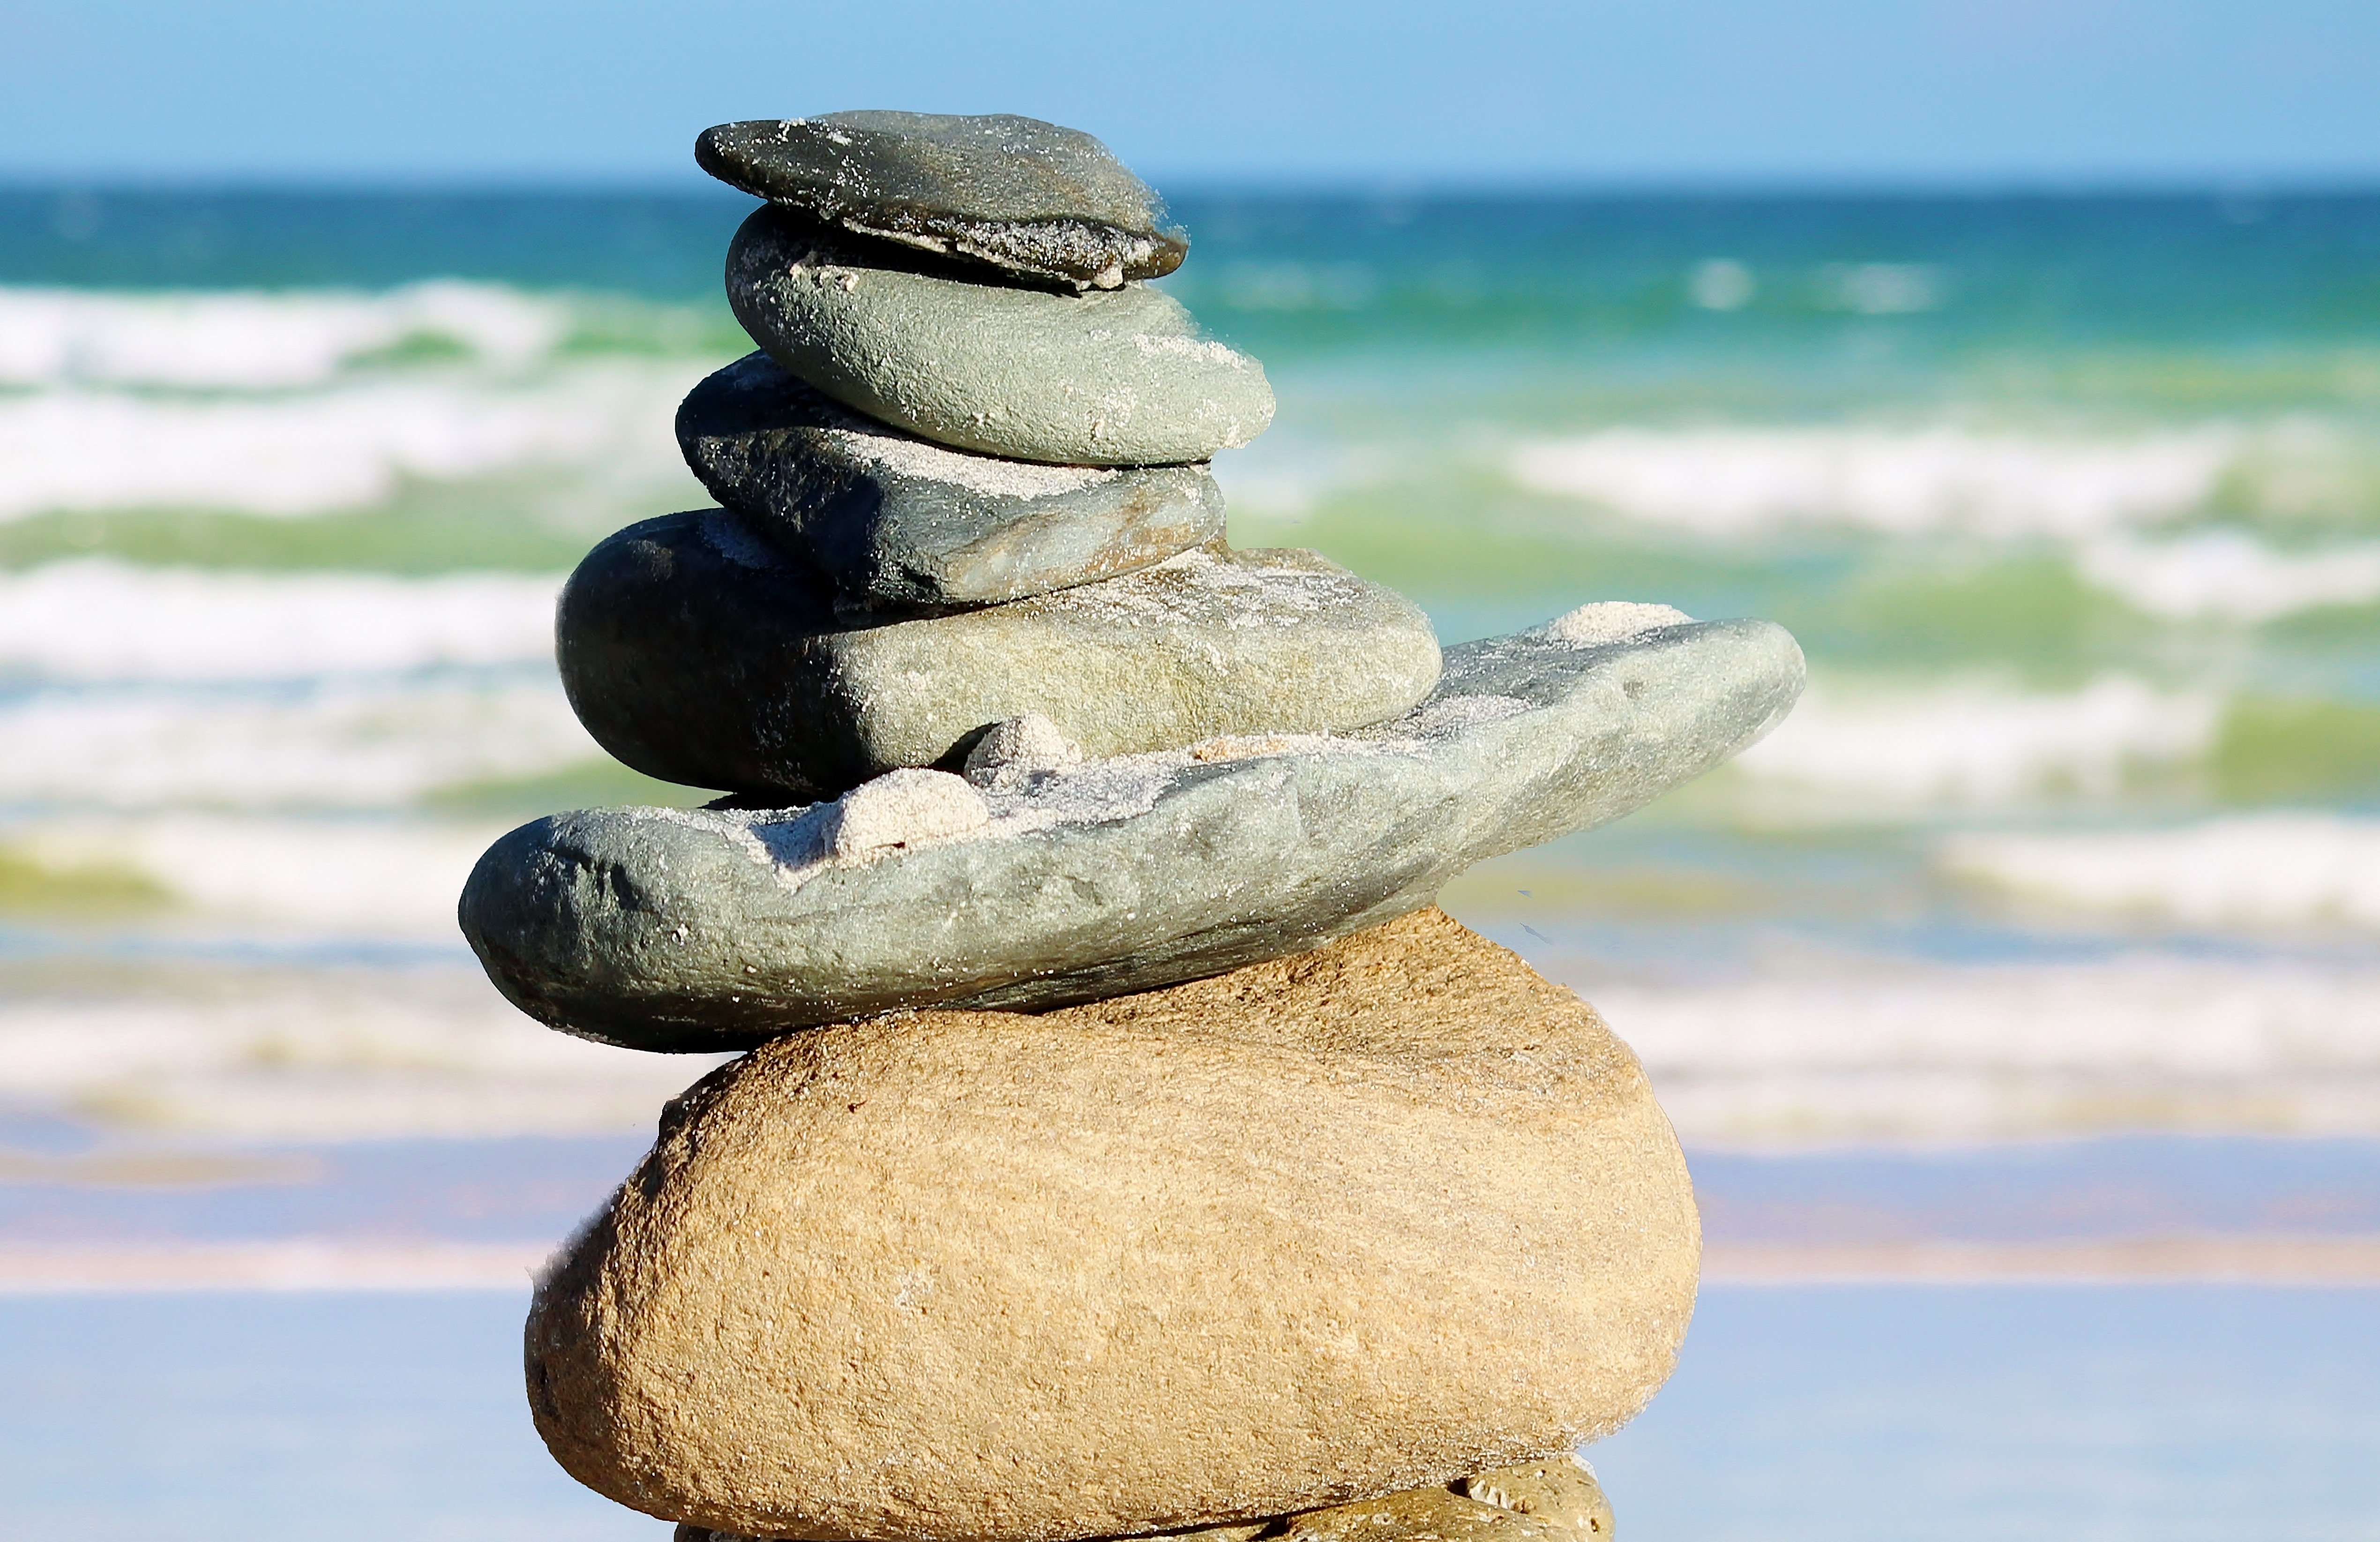
beach, sea, coast, water, sand, rock, ocean, sky, shore, statue, surf, tower, balance, pebble, blue, rest, material, blue sky, sculpture, stones, meditation, serenity, mood, balanced, chill out, inner middle